Gum Springs, Virginia

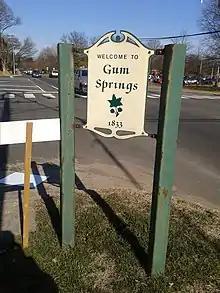
Welcome to Gum Springs

Gum Springs is a community in Fairfax County in Hybla Valley along Route 1 (Richmond Highway). The African American community, the oldest in the county, was established in 1833 by West Ford, a freedman who had been manumitted by Hannah Bushrod Washington (widow of John Augustine Washington), in 1805. A historical marker (Number E-04) was erected by the Virginia Department of Historic Resources in 1991.